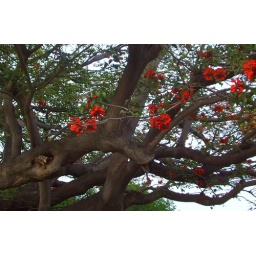
This is my favorite tree! This massive red flowering coral tree is on the grounds of the Adamson House in Malibu, Ca.